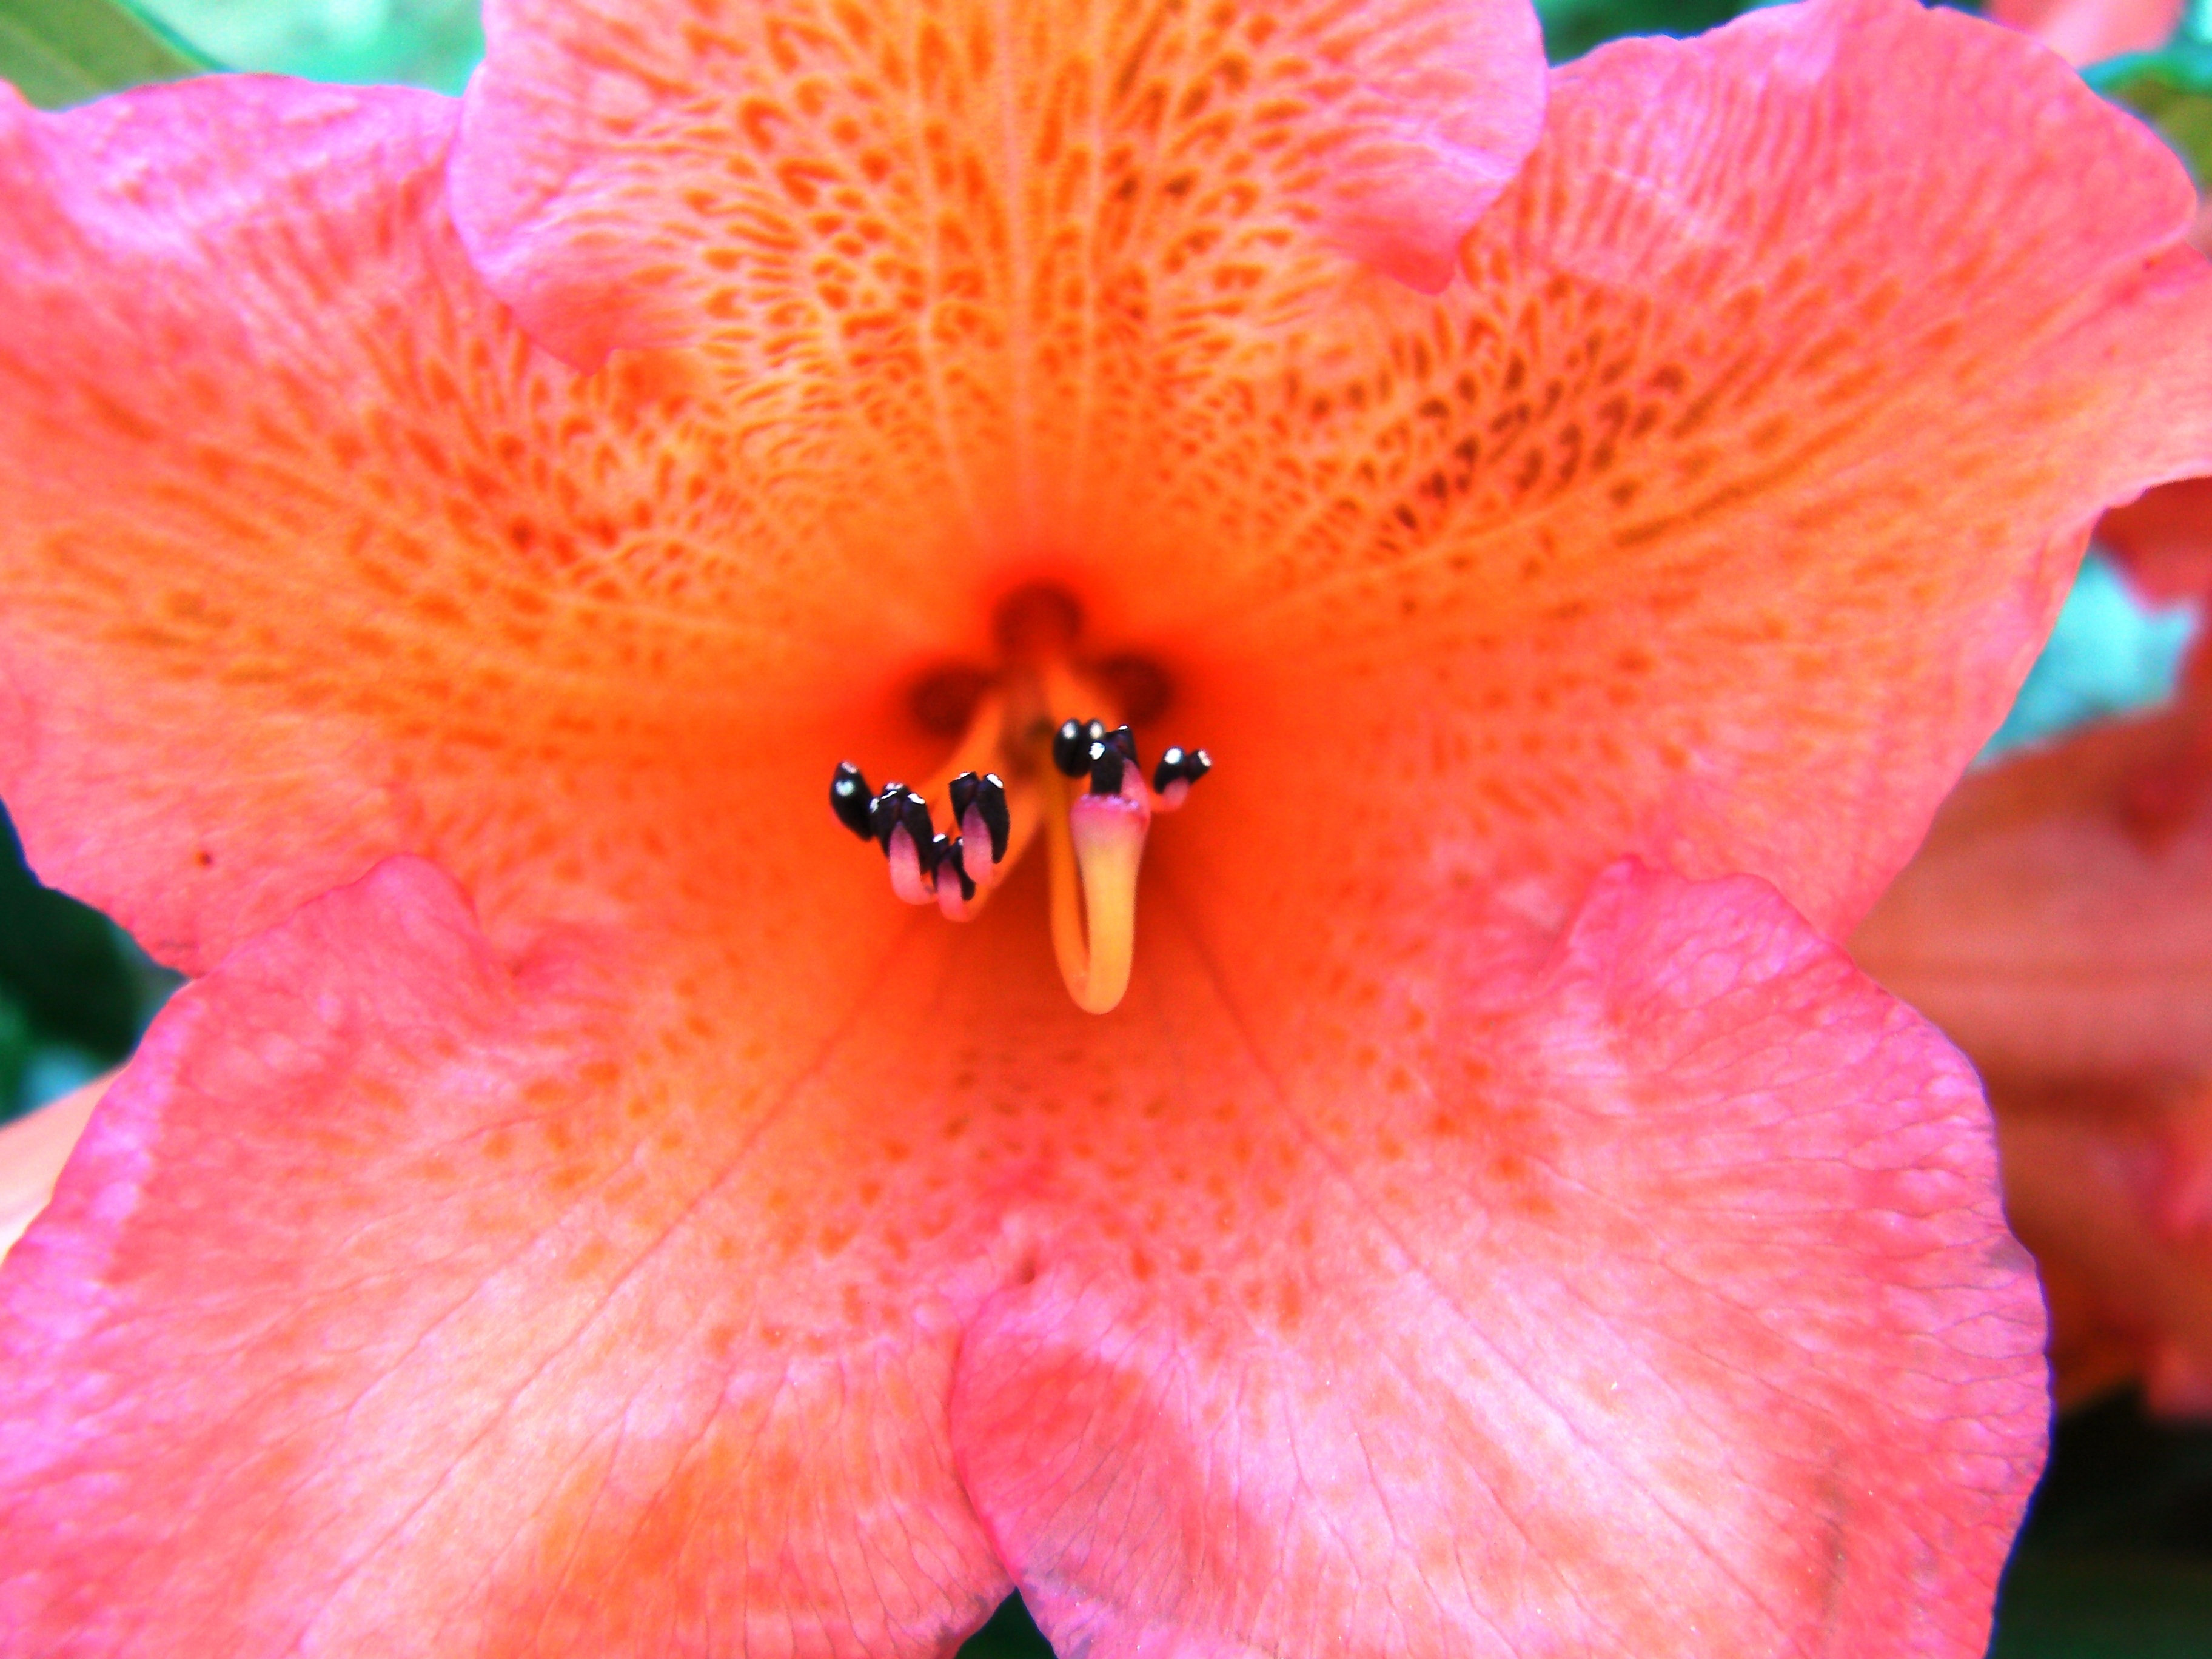
nature, plant, photography, leaf, flower, petal, bloom, spring, red, blooming, garden, pink, flora, plants, wildflower, flowers, close up, outdoors, eye, rhododendron, organ, macro photography, flowering plant, land plant, rhododendron ferrugineum